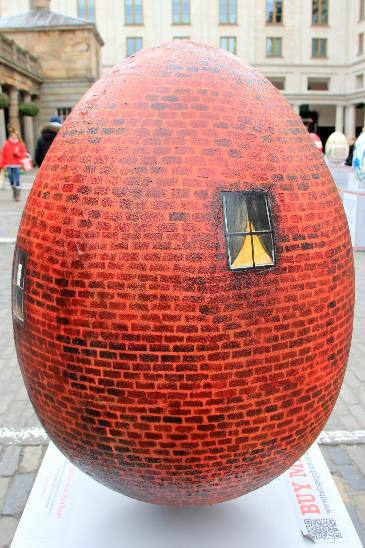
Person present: No